Tommy Tuberville

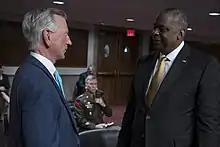
Tuberville speaks with Secretary of Defense Lloyd Austin in June 2021

In December 2022, after Defense Secretary Lloyd Austin announced an upcoming policy to allow pregnant service members leave and reimbursement of travel costs so that they may obtain legal abortions in the wake of the Supreme Court ruling overturning "Roe v. Wade", Tuberville threatened to put a Senate hold on all military promotions in protest of the policy. The policy was instituted in February 2023, with Tuberville announcing a day later that he would hold all "civilian, flag, and general officer nominations" due to the "illegal expansion of DoD authority and gross misuse of taxpayer dollars" for abortions.